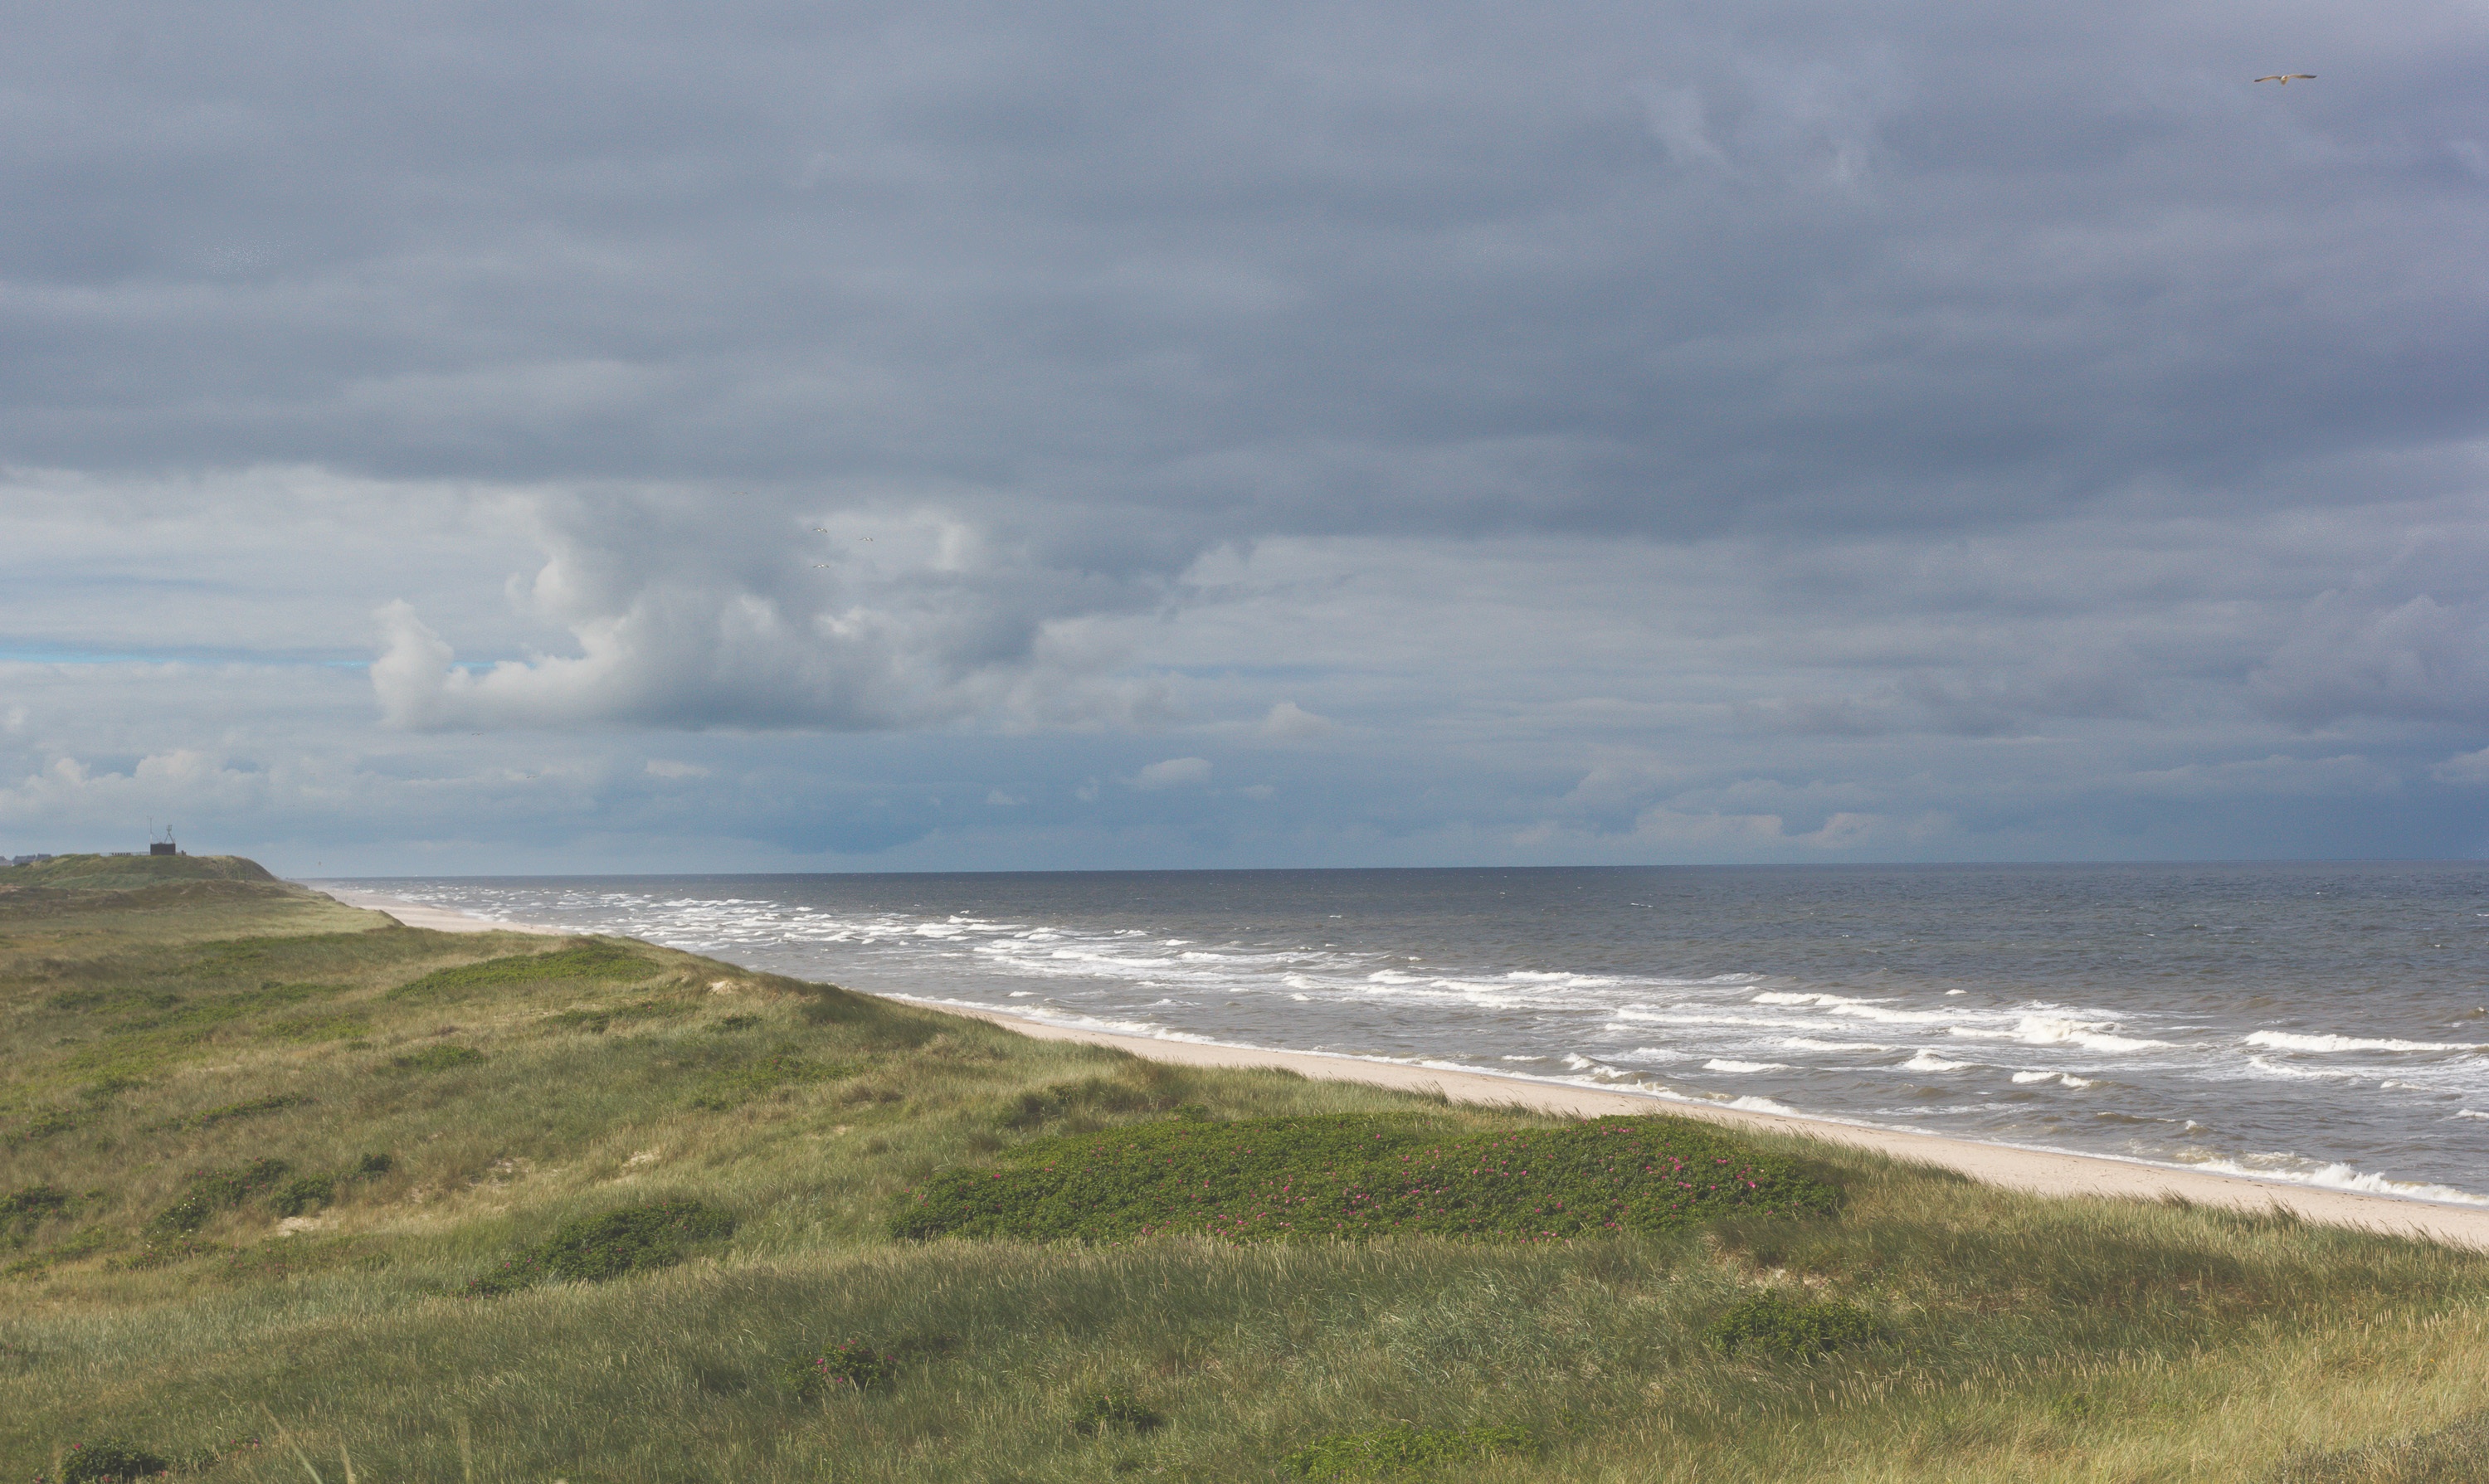
beach, sea, coast, sand, ocean, horizon, cloud, sky, shore, wave, wind, cliff, bay, terrain, body of water, habitat, cape, wind wave